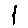
Label: 1